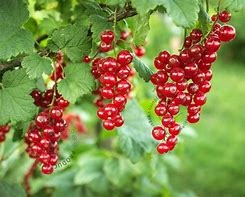
Label: redcurrant